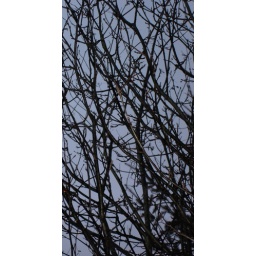
a tree near my house